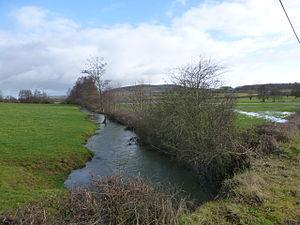
La rivière Guye à Savianges